The Love Witch

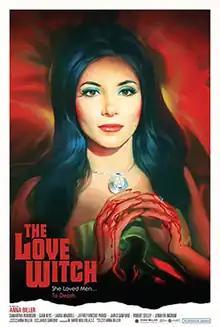
Theatrical release poster

The Love Witch is a 2016 American comedy horror film written, edited, directed, produced, and scored by Anna Biller. The film stars Samantha Robinson as Elaine Parks, a modern-day witch who uses spells and magic to get men to fall in love with her with disastrous results. Shot in Los Angeles and Arcata, California, it premiered at the International Film Festival Rotterdam. In May 2016, it was acquired for distribution at the Cannes Marché du Film by Oscilloscope Laboratories.